Stanisław Poniatowski (1676–1762)

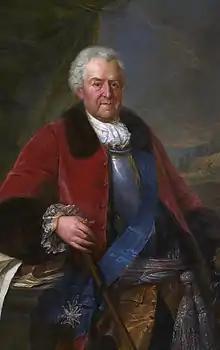
Portrait by Marcello Bacciarelli, 1758

Stanisław Poniatowski (15 September 1676 – 29 August 1762) was a Polish military commander, diplomat, and noble. Throughout his career, Poniatowski served in various military offices, and was a general in both the Swedish and Polish–Lithuanian militaries. He also held numerous civil positions, including those of "podstoli" of Lithuania and Grand Treasurer of the Lithuanian army in 1722, voivode of the Masovian Voivodeship in 1731, regimentarz of the Crown Army in 1728, and castellan of Kraków in 1752. Throughout his lifetime, he served in many "starost" positions.